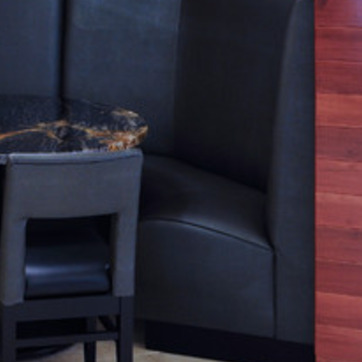
Material: leather